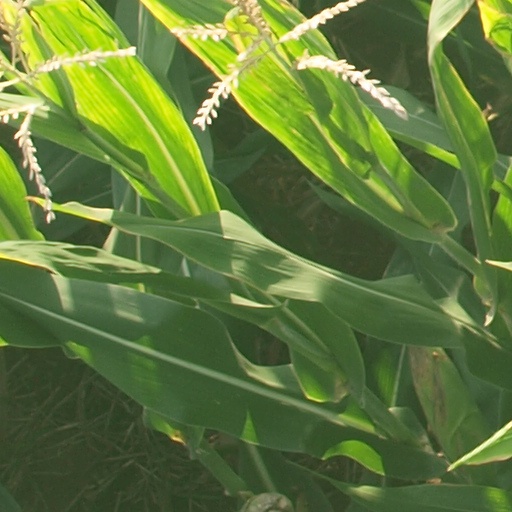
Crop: maize; corn